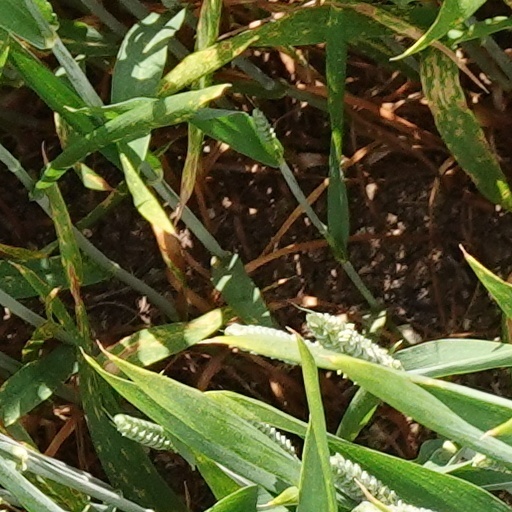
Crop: wheat